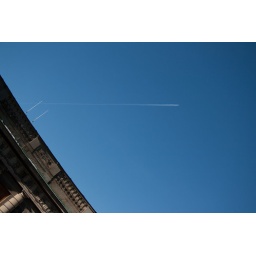
A blue sky above the Royal Palace of Stockholm.